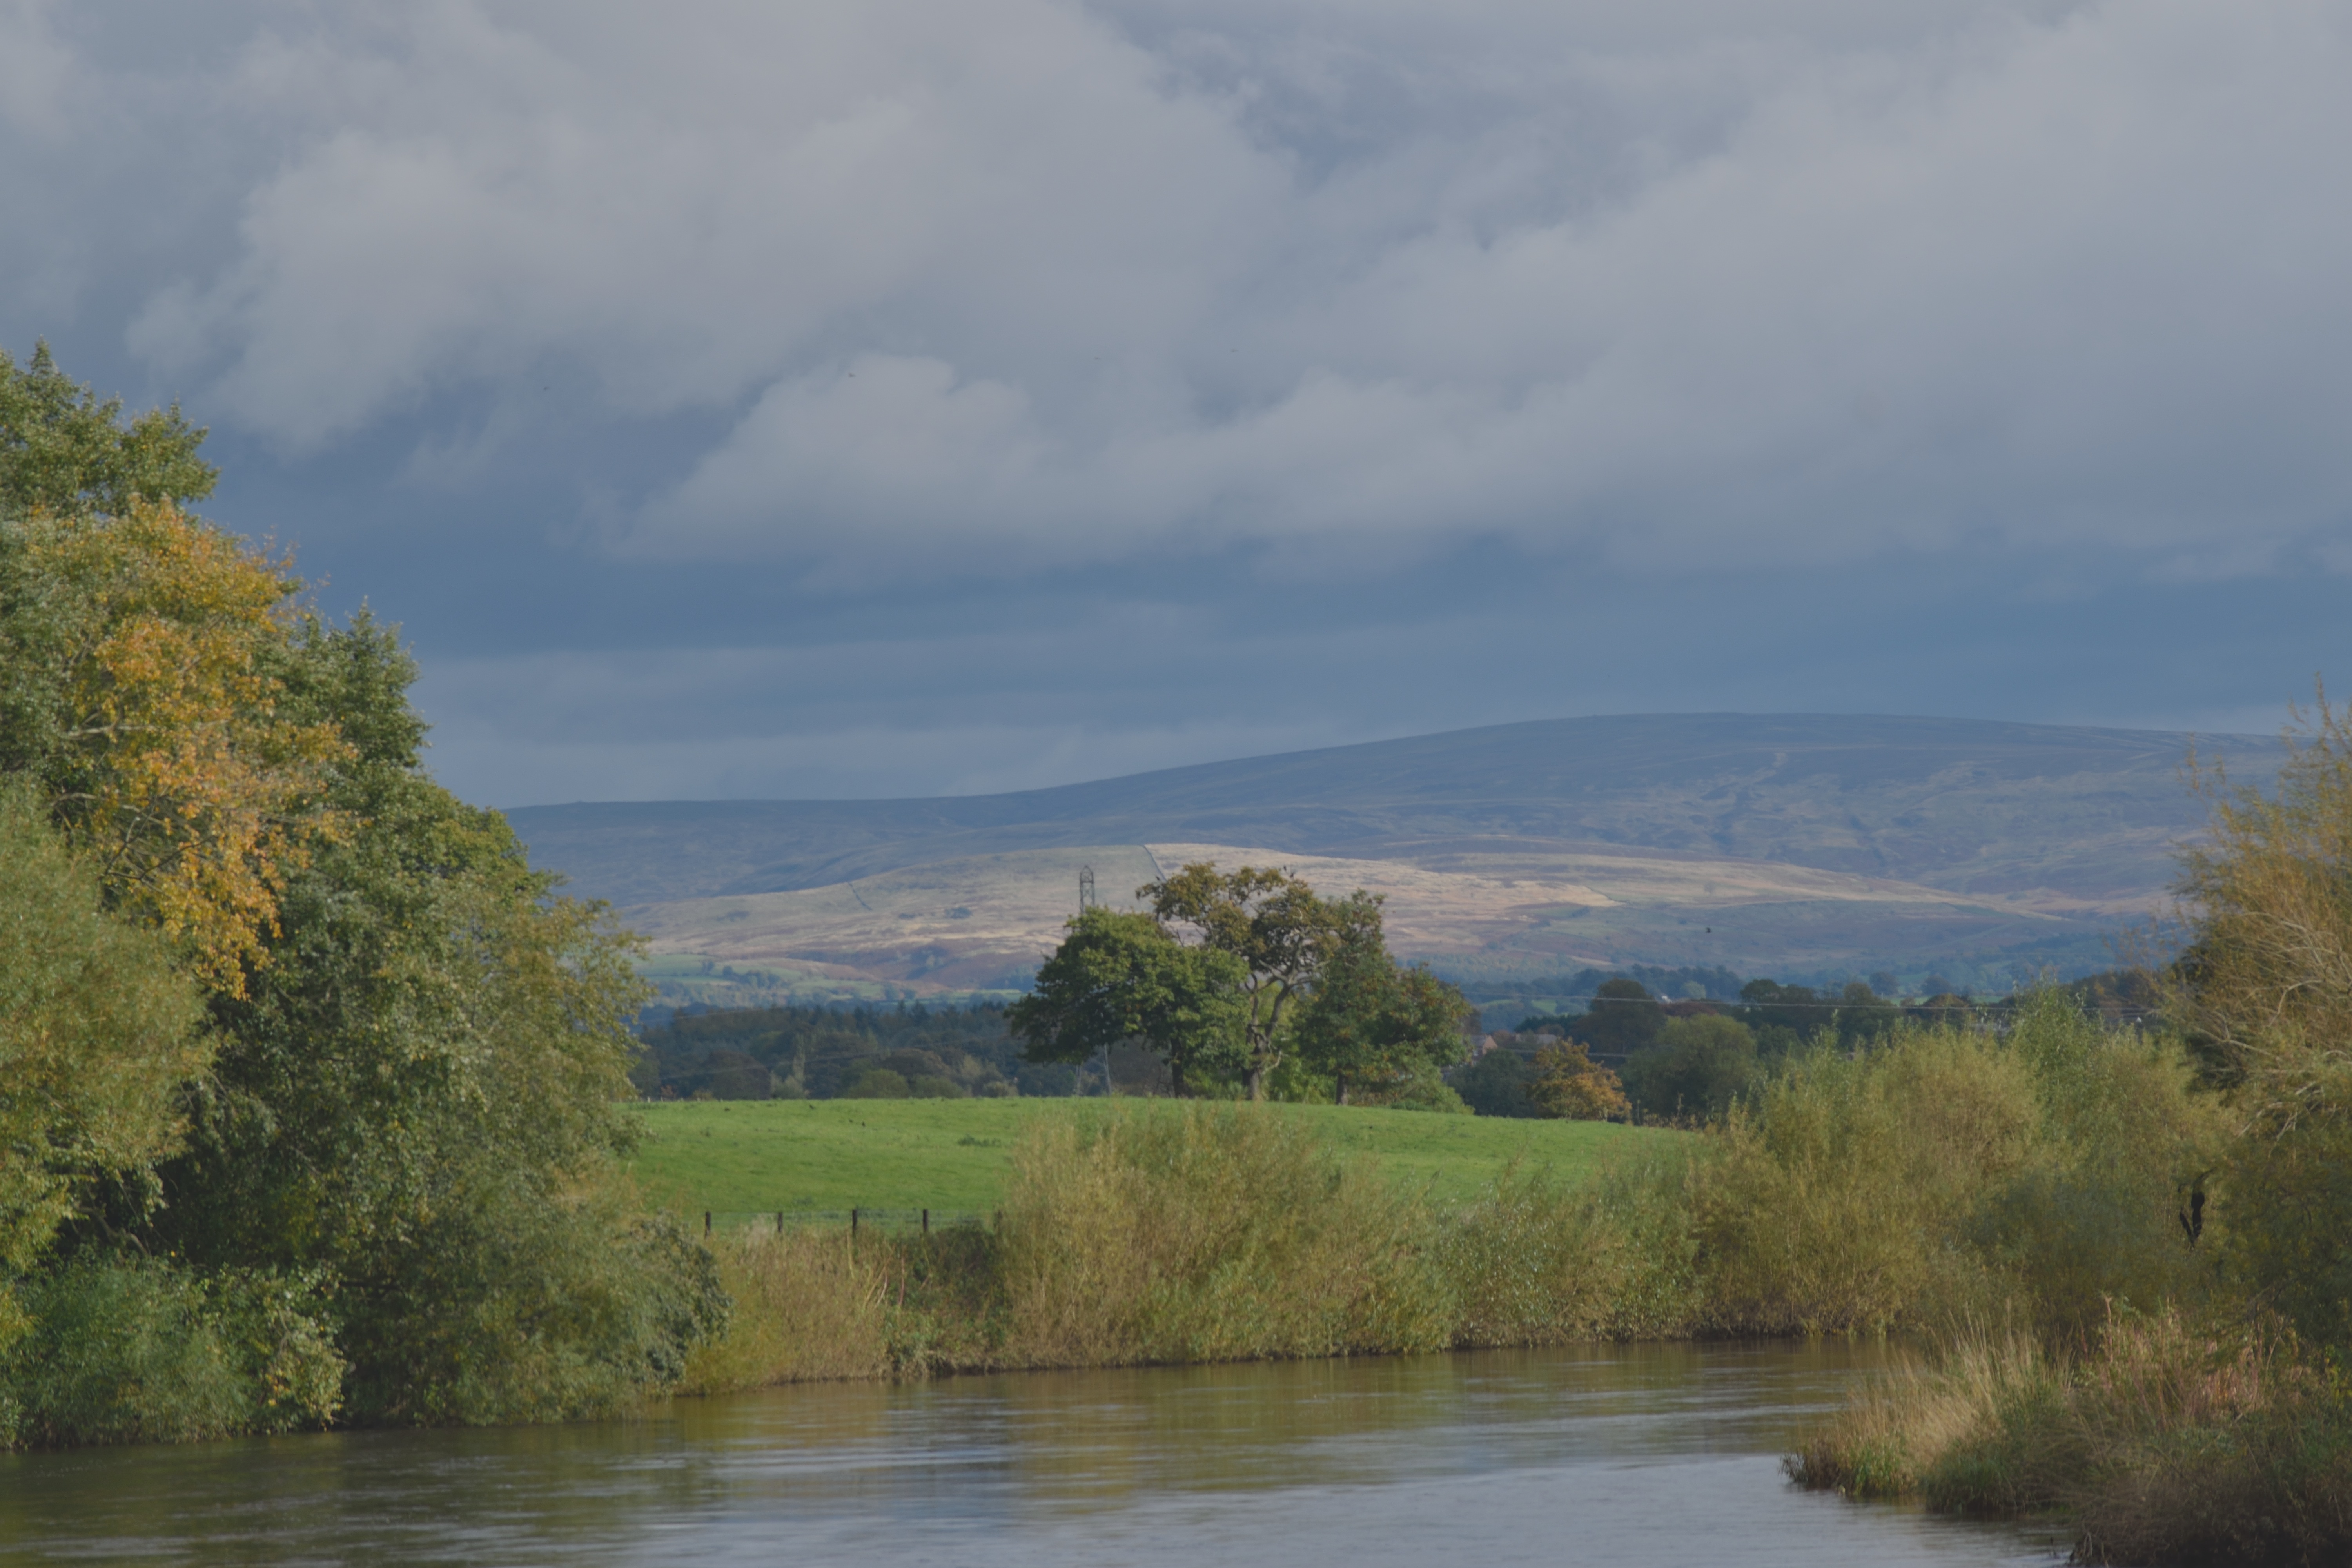
landscape, tree, water, nature, marsh, wilderness, mountain, cloud, hill, lake, river, pond, reflection, autumn, reservoir, waterway, body of water, wetland, habitat, loch, rural area, landform, natural environment, geographical feature, atmospheric phenomenon